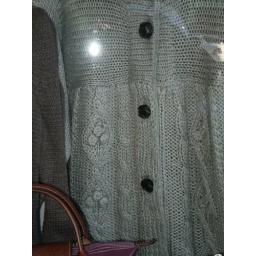
Close up of a gray sweater in a window at Heery's. Photo taken in October of 2008